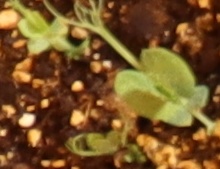
Label: Field Pea